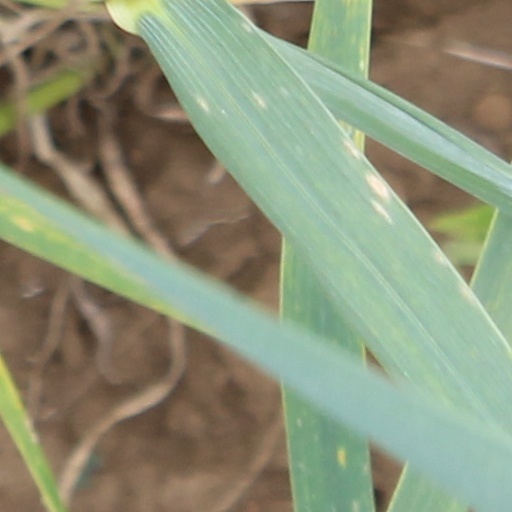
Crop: wheat